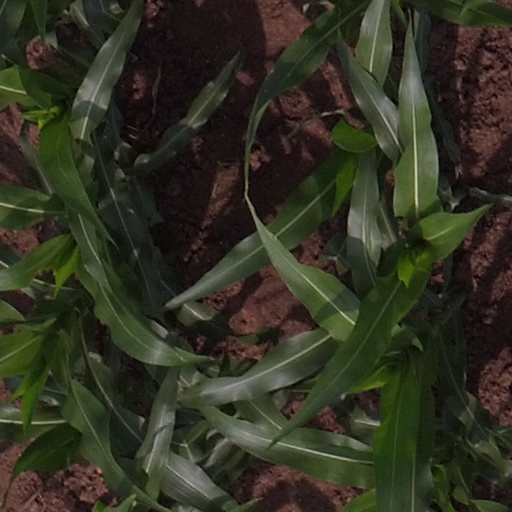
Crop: maize; corn